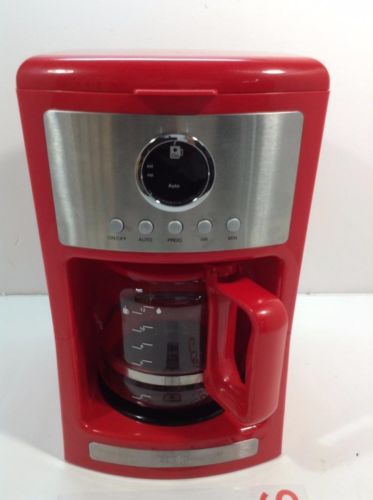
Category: coffee maker